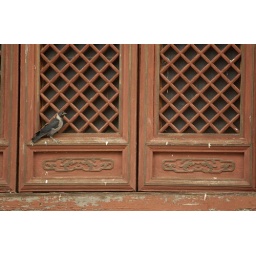
On eof the many birds flying around rests in a doorway in Amarbayasgalant Khiid in Mongolia